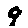
Label: 9